Joe Pappio

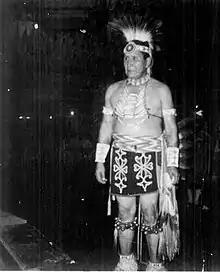
Joe Pappio, in native regalia. Pappio was a noted grass dancer, who performed publicly throughout his life.

In the fall of 1916, seeking to emulate his hero, Pappio enrolled at the Carlisle Indian Industrial School in Carlisle, Pennsylvania. The United States entered World War I the following year, however, and the 15-year old Pappio lied about his age to voluntarily enlist in the United States Navy in June 1917. During the war he served aboard two gunboats — the "USS Castine" and the "USS Nashville" — before being honorably discharged after the end of the war in August 1919.